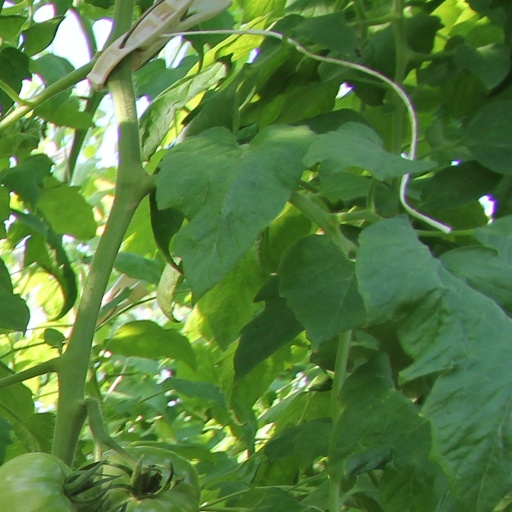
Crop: tomato